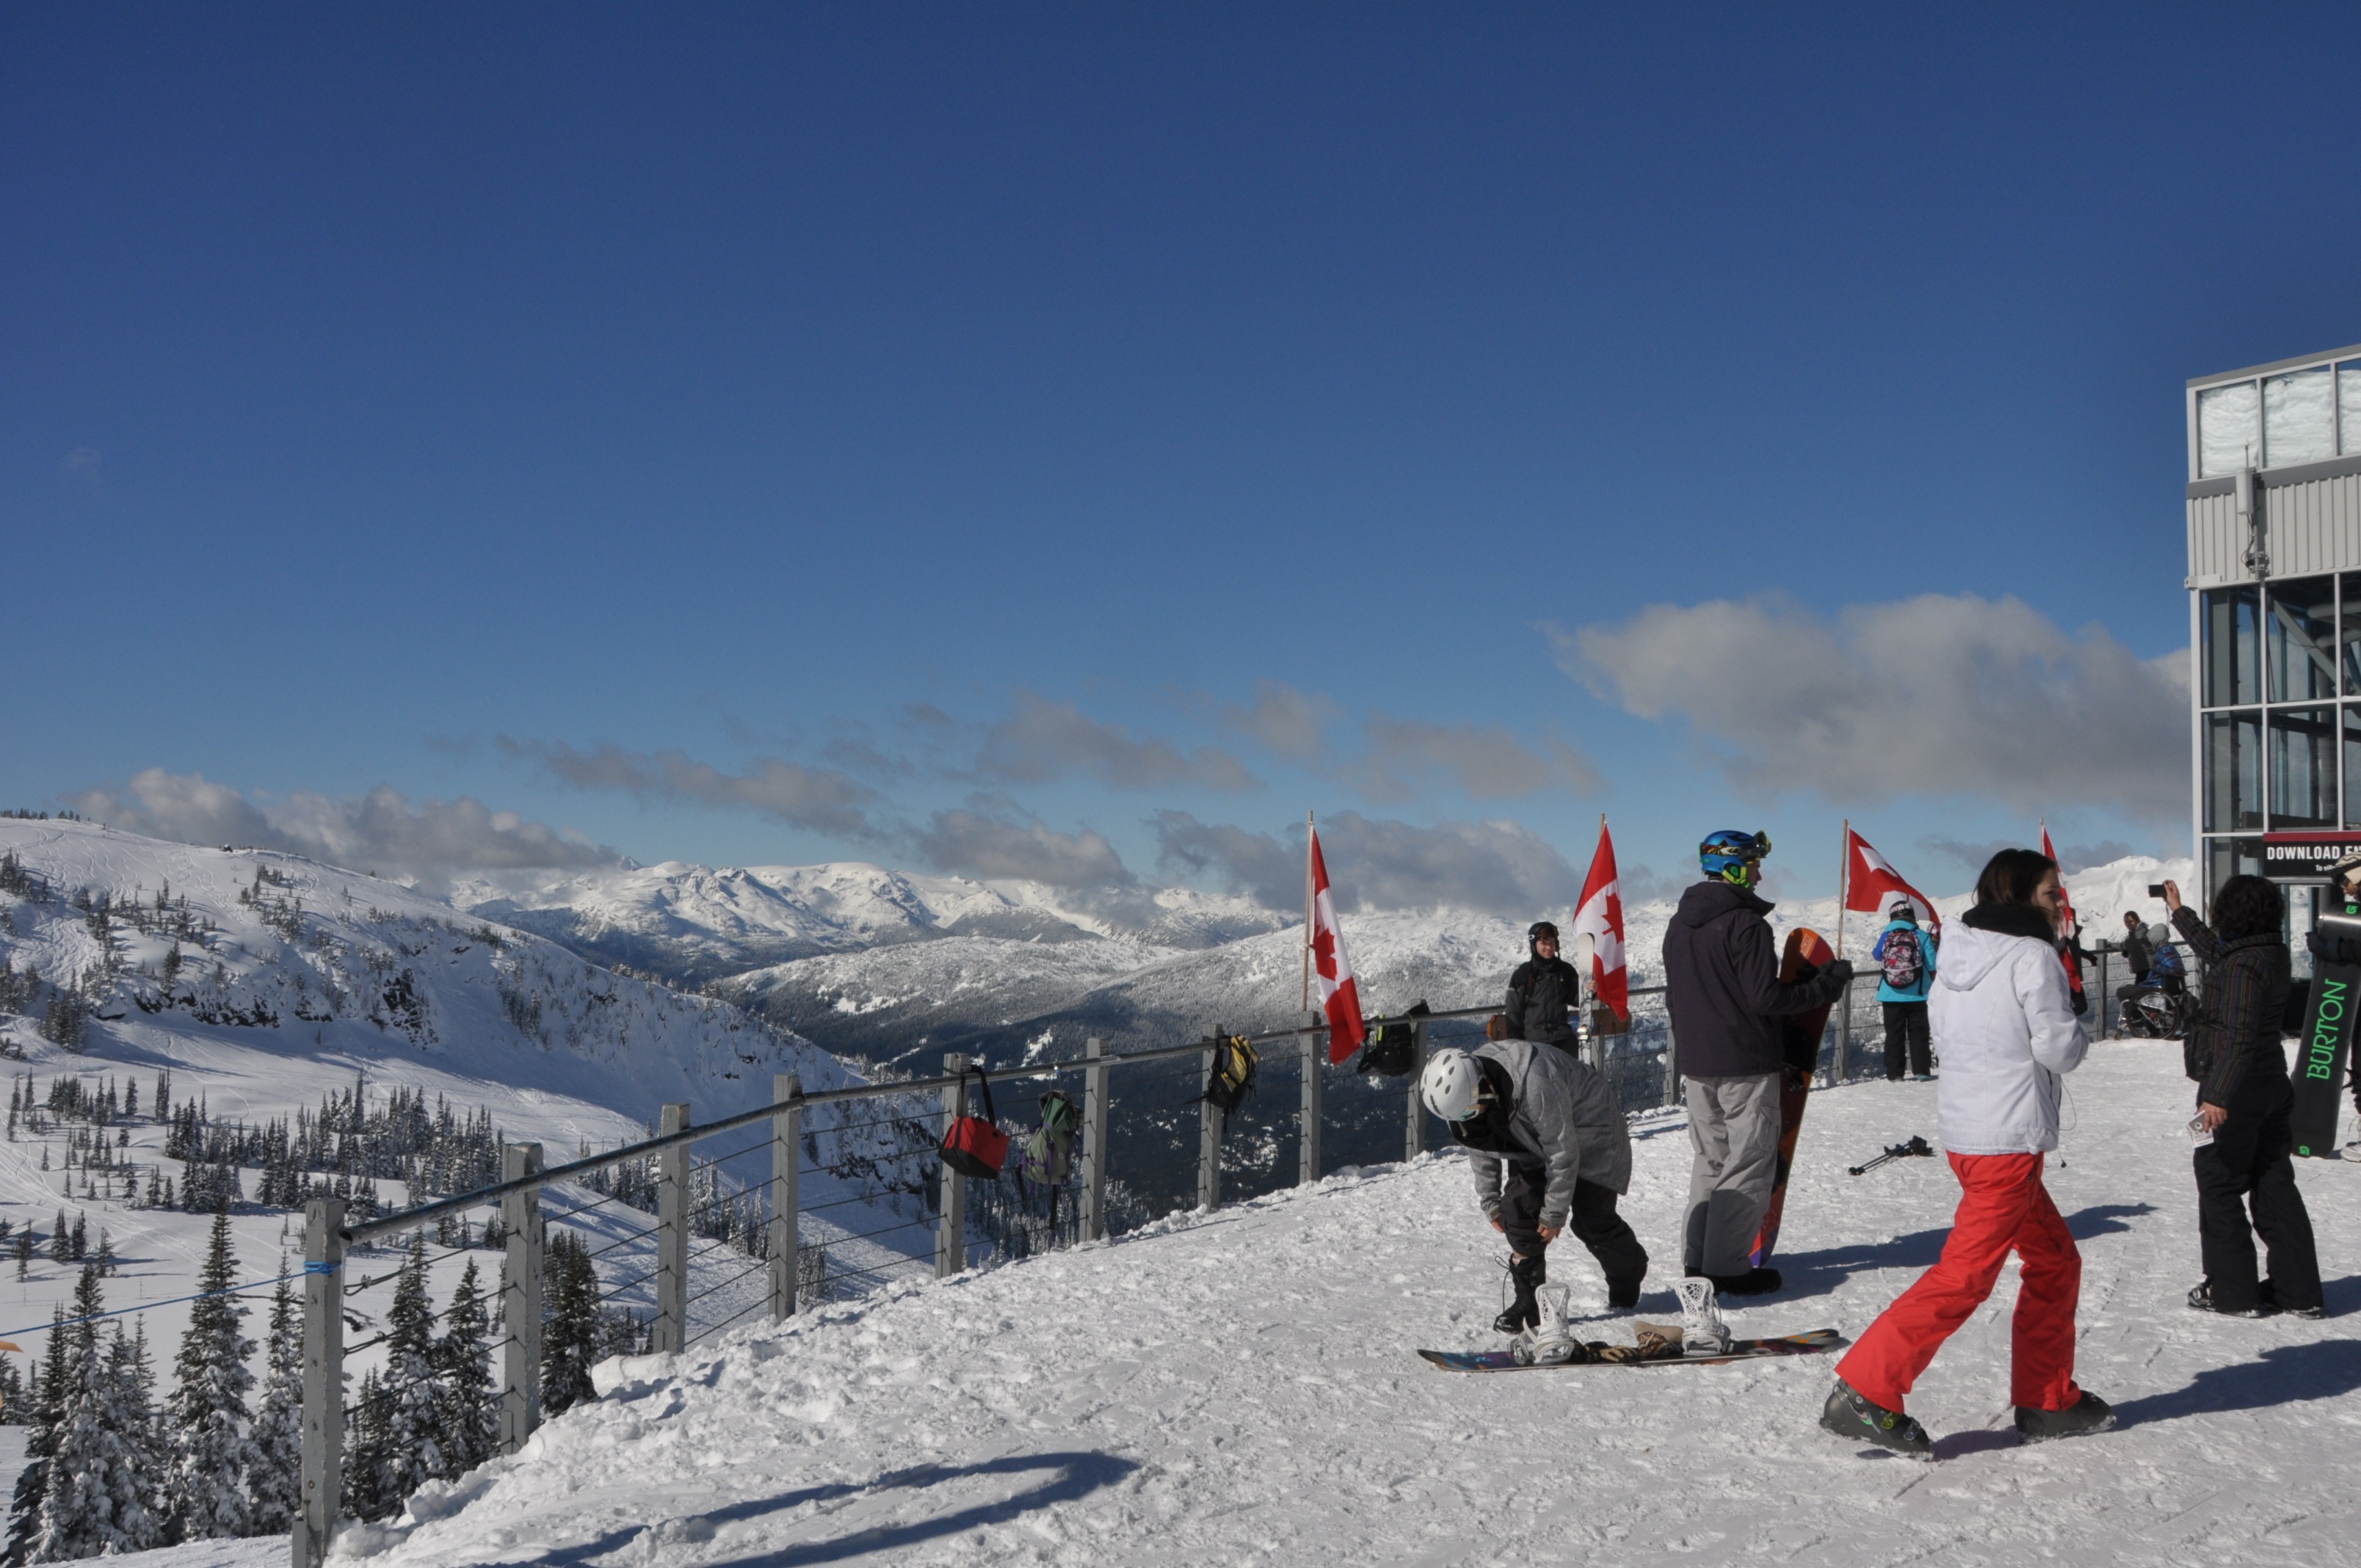
mountain, snow, winter, weather, snowboard, skiing, summit, sports equipment, winter sport, sports, resort, canada, ski, footwear, top, whistler, piste, british columbia, nordic skiing, ski equipment